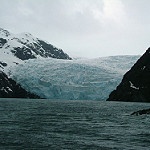
Label: glacier